2022–23 Sheffield Wednesday F.C. season

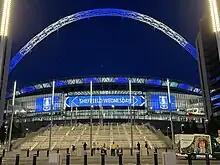
Wembley Stadium in London lights up blue and white to celebrate Sheffield Wednesday's promotion.

On 8 June, Wednesday announced their first pre-season friendly against Harrogate Town before heading off to Portugal for a warm weather training camp. On 13 June, the club announced that a Wednesday XI made up of U23 and U18 players will face Wakefield. On 16 June, a friendly against Alfreton Town was announced. Additional friendlies against Wigan Athletic and Rayo Vallecano were announced on 1 July. A behind-closed-doors friendly against Bournemouth during their pre-season trip to Portugal was announced on 2 July.